Plumíferos

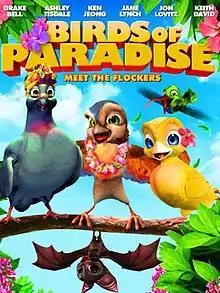
English dub poster

Birds of Paradise is the English dub of "Plumíferos". It was released direct-to-video in the United States on 1 April 2014 by Lionsgate Home Entertainment.